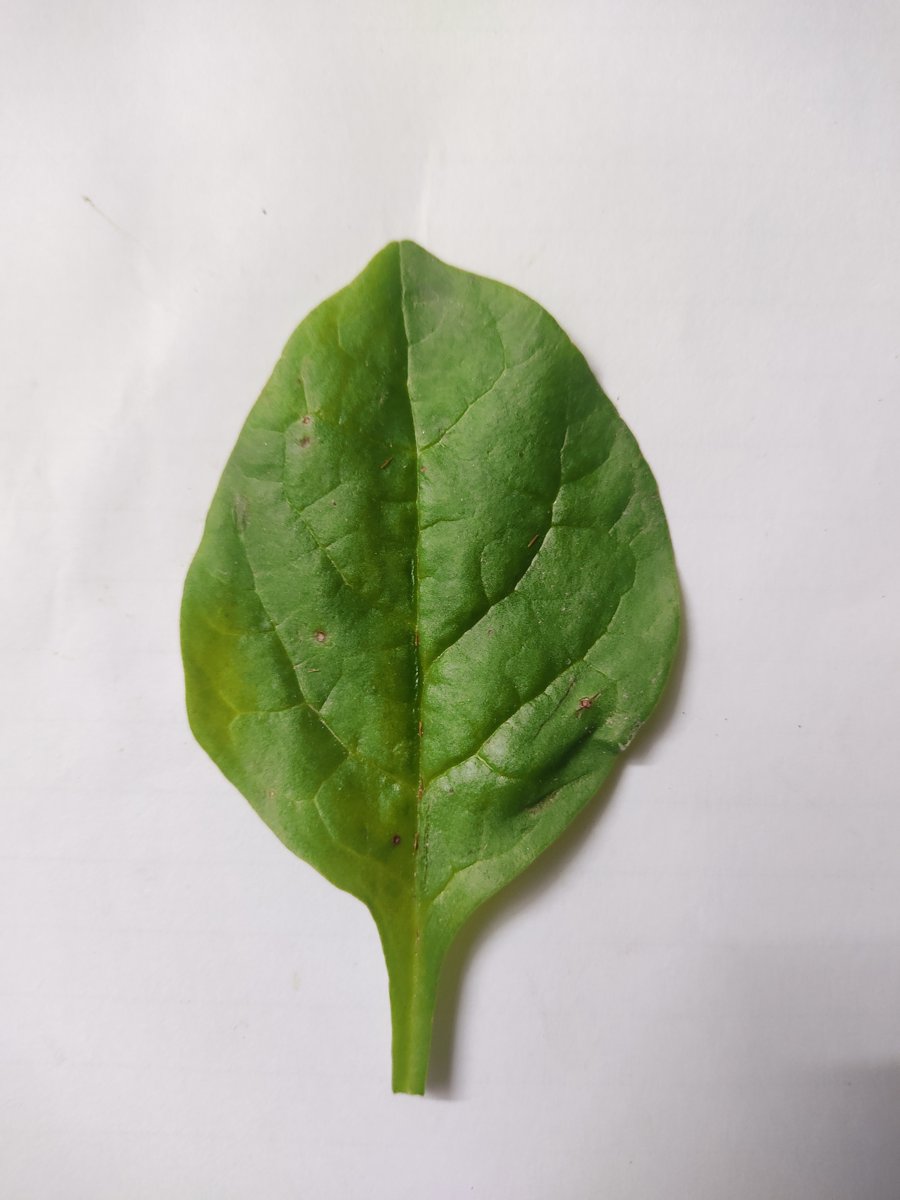
Label: Healthy-Leaf